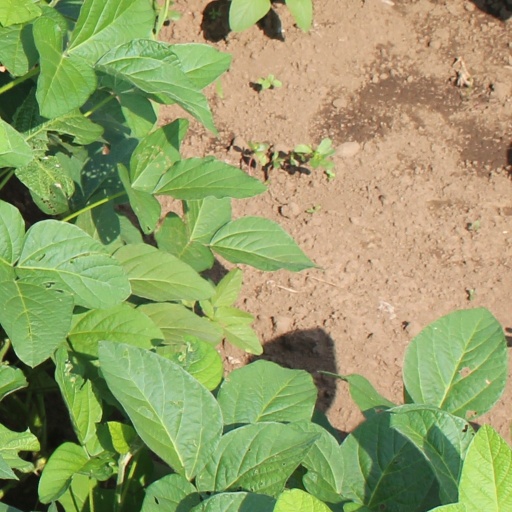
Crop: soybean